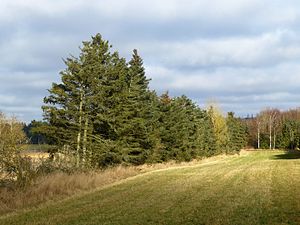
Læhegn
Frem til 1970'erne var Jylland præget af læhegn af hvidgran, men de er stort set nu udskiftet med flerrækkers hegn med blandede løvtræer
Læhegn af Hvidgran ved Sminge Sø
Et læhegn eller læbælte er en bevoksning af træer og buske langs kanten af en mark med det formål at skabe læ for vinden og dermed forhindre fygning samt at formindske fordampning og skærme mod kulde. Desuden kan læhegn også have en række andre funktioner, som dog ikke har direkte med landbrug at gøre, nemlig at være tilholdssted for vildt og insekter, at være levested for vilde planter og at være spredningskorridorer for dyr og planter, at skabe rum i landskabet samt at skærme mod støj.